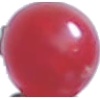
Label: Redcurrant 1